South African Class 14C 4-8-2, 4th batch

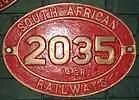
x100px

Since they were too heavy for use on light track, the fourth batch version of the rebalanced locomotives was reclassified to Class 14CM, with the "M" indicating mainline service. Twelve of these locomotives, all except no. 2035, were rebalanced and reclassified to Class 14CM. The boiler pressure setting of rebalanced locomotives of the fourth batch was not altered and remained at . It is not clear which of these reboilering and rebalancing modifications were carried out first, one, the other, either one or together, but in whichever order, all twelve rebalanced locomotives were eventually also reboilered with Watson Standard no. 2 boilers and reclassified to Class 14CRM.